Seminole Wars

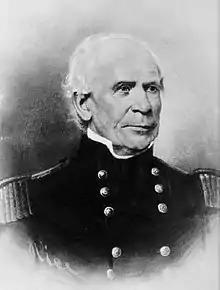
Thomas Sidney Jesup who led the war from 1836 - 1838

The United States Senate finally ratified the Treaty of Payne's Landing in April 1834. The treaty had given the Seminoles three years to move west of the Mississippi. The government interpreted the three years as starting 1832 and expected the Seminoles to move in 1835. Fort King was reopened in 1834. A new Seminole agent, Wiley Thompson, had been appointed in 1834, and the task of persuading the Seminoles to move fell to him. He called the chiefs together at Fort King in October 1834 to talk to them about the removal to the west. The Seminoles informed Thompson that they had no intention of moving and that they did not feel bound by the Treaty of Payne's Landing. Thompson then requested reinforcements for Fort King and Fort Brooke, reporting that, "the Indians after they had received the Annuity, purchased an unusually large quantity of Powder & Lead." General Clinch also warned Washington that the Seminoles did not intend to move and that more troops would be needed to force them to move. In March 1835, Thompson called the chiefs together to read a letter from Andrew Jackson to them. In his letter, Jackson said, "Should you ... refuse to move, I have then directed the Commanding officer to remove you by force." The chiefs asked for thirty days to respond. A month later, the Seminole chiefs told Thompson that they would not move west. Thompson and the chiefs began arguing, and General Clinch had to intervene to prevent bloodshed. Eventually, eight of the chiefs agreed to move west but asked to delay the move until the end of the year, and Thompson and Clinch agreed.